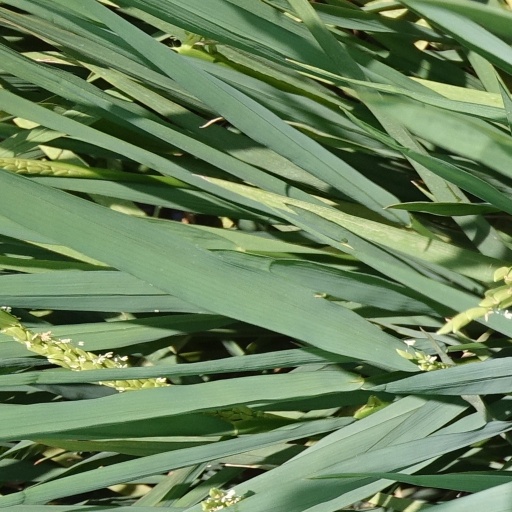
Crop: rice